Mikoyan MiG-31

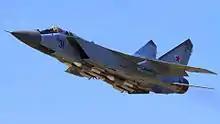
A Russian Air Force MiG-31BM armed with R-33 missiles.

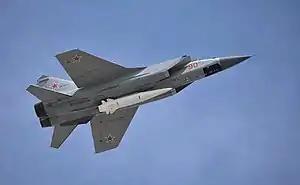
A Russian Aerospace Forces MiG-31BM armed with Kh-47M2 Kinzhal missile.

The MiG-31's main armament is four R-33 air-to-air missiles (NATO codename AA-9 'Amos') carried under the belly.